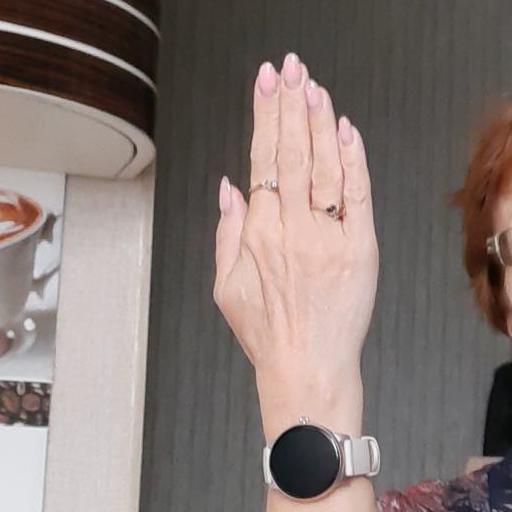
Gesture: stop_inverted